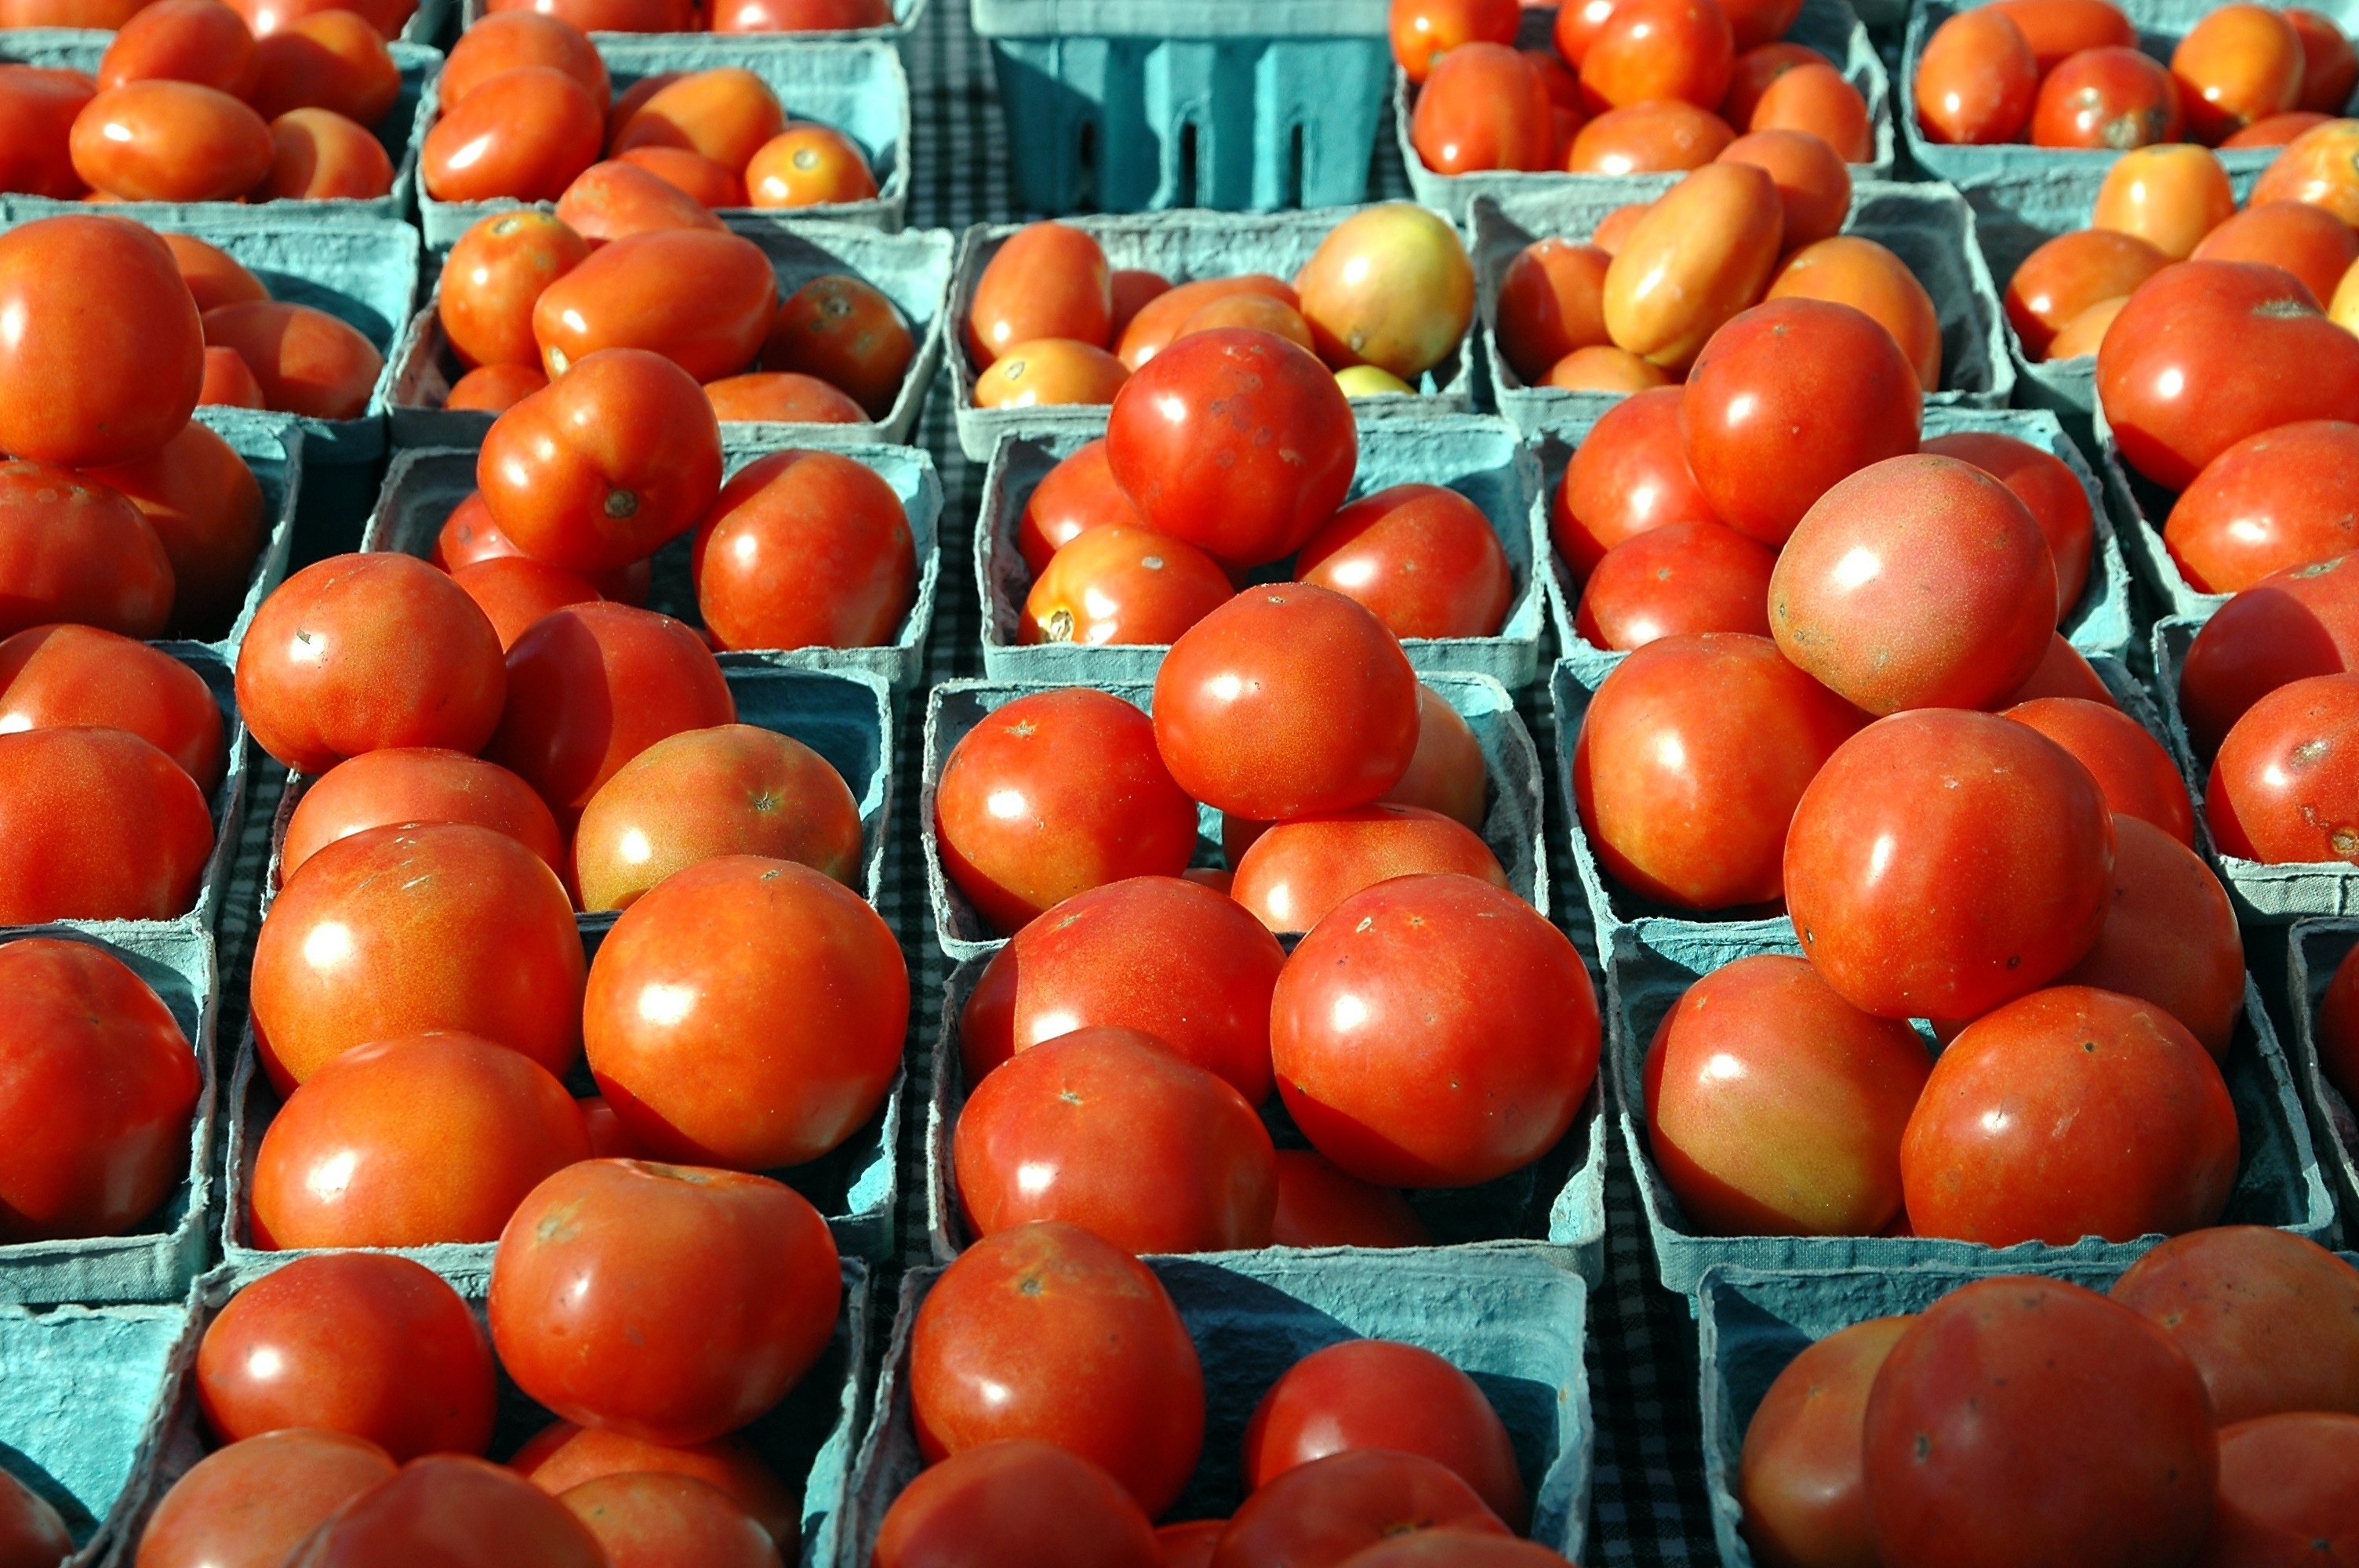
plant, fruit, store, meal, food, red, produce, vegetable, fresh, market, marketplace, shopping, lifestyle, juicy, healthy, tomato, grocery, customer, eating, nutrition, stall, tasty, tomatoes, vegan, vegetarian, supermarket, sale, consumerism, buying, organic, retail, shopper, farmers, for sale, flowering plant, purchase, land plant, potato and tomato genus